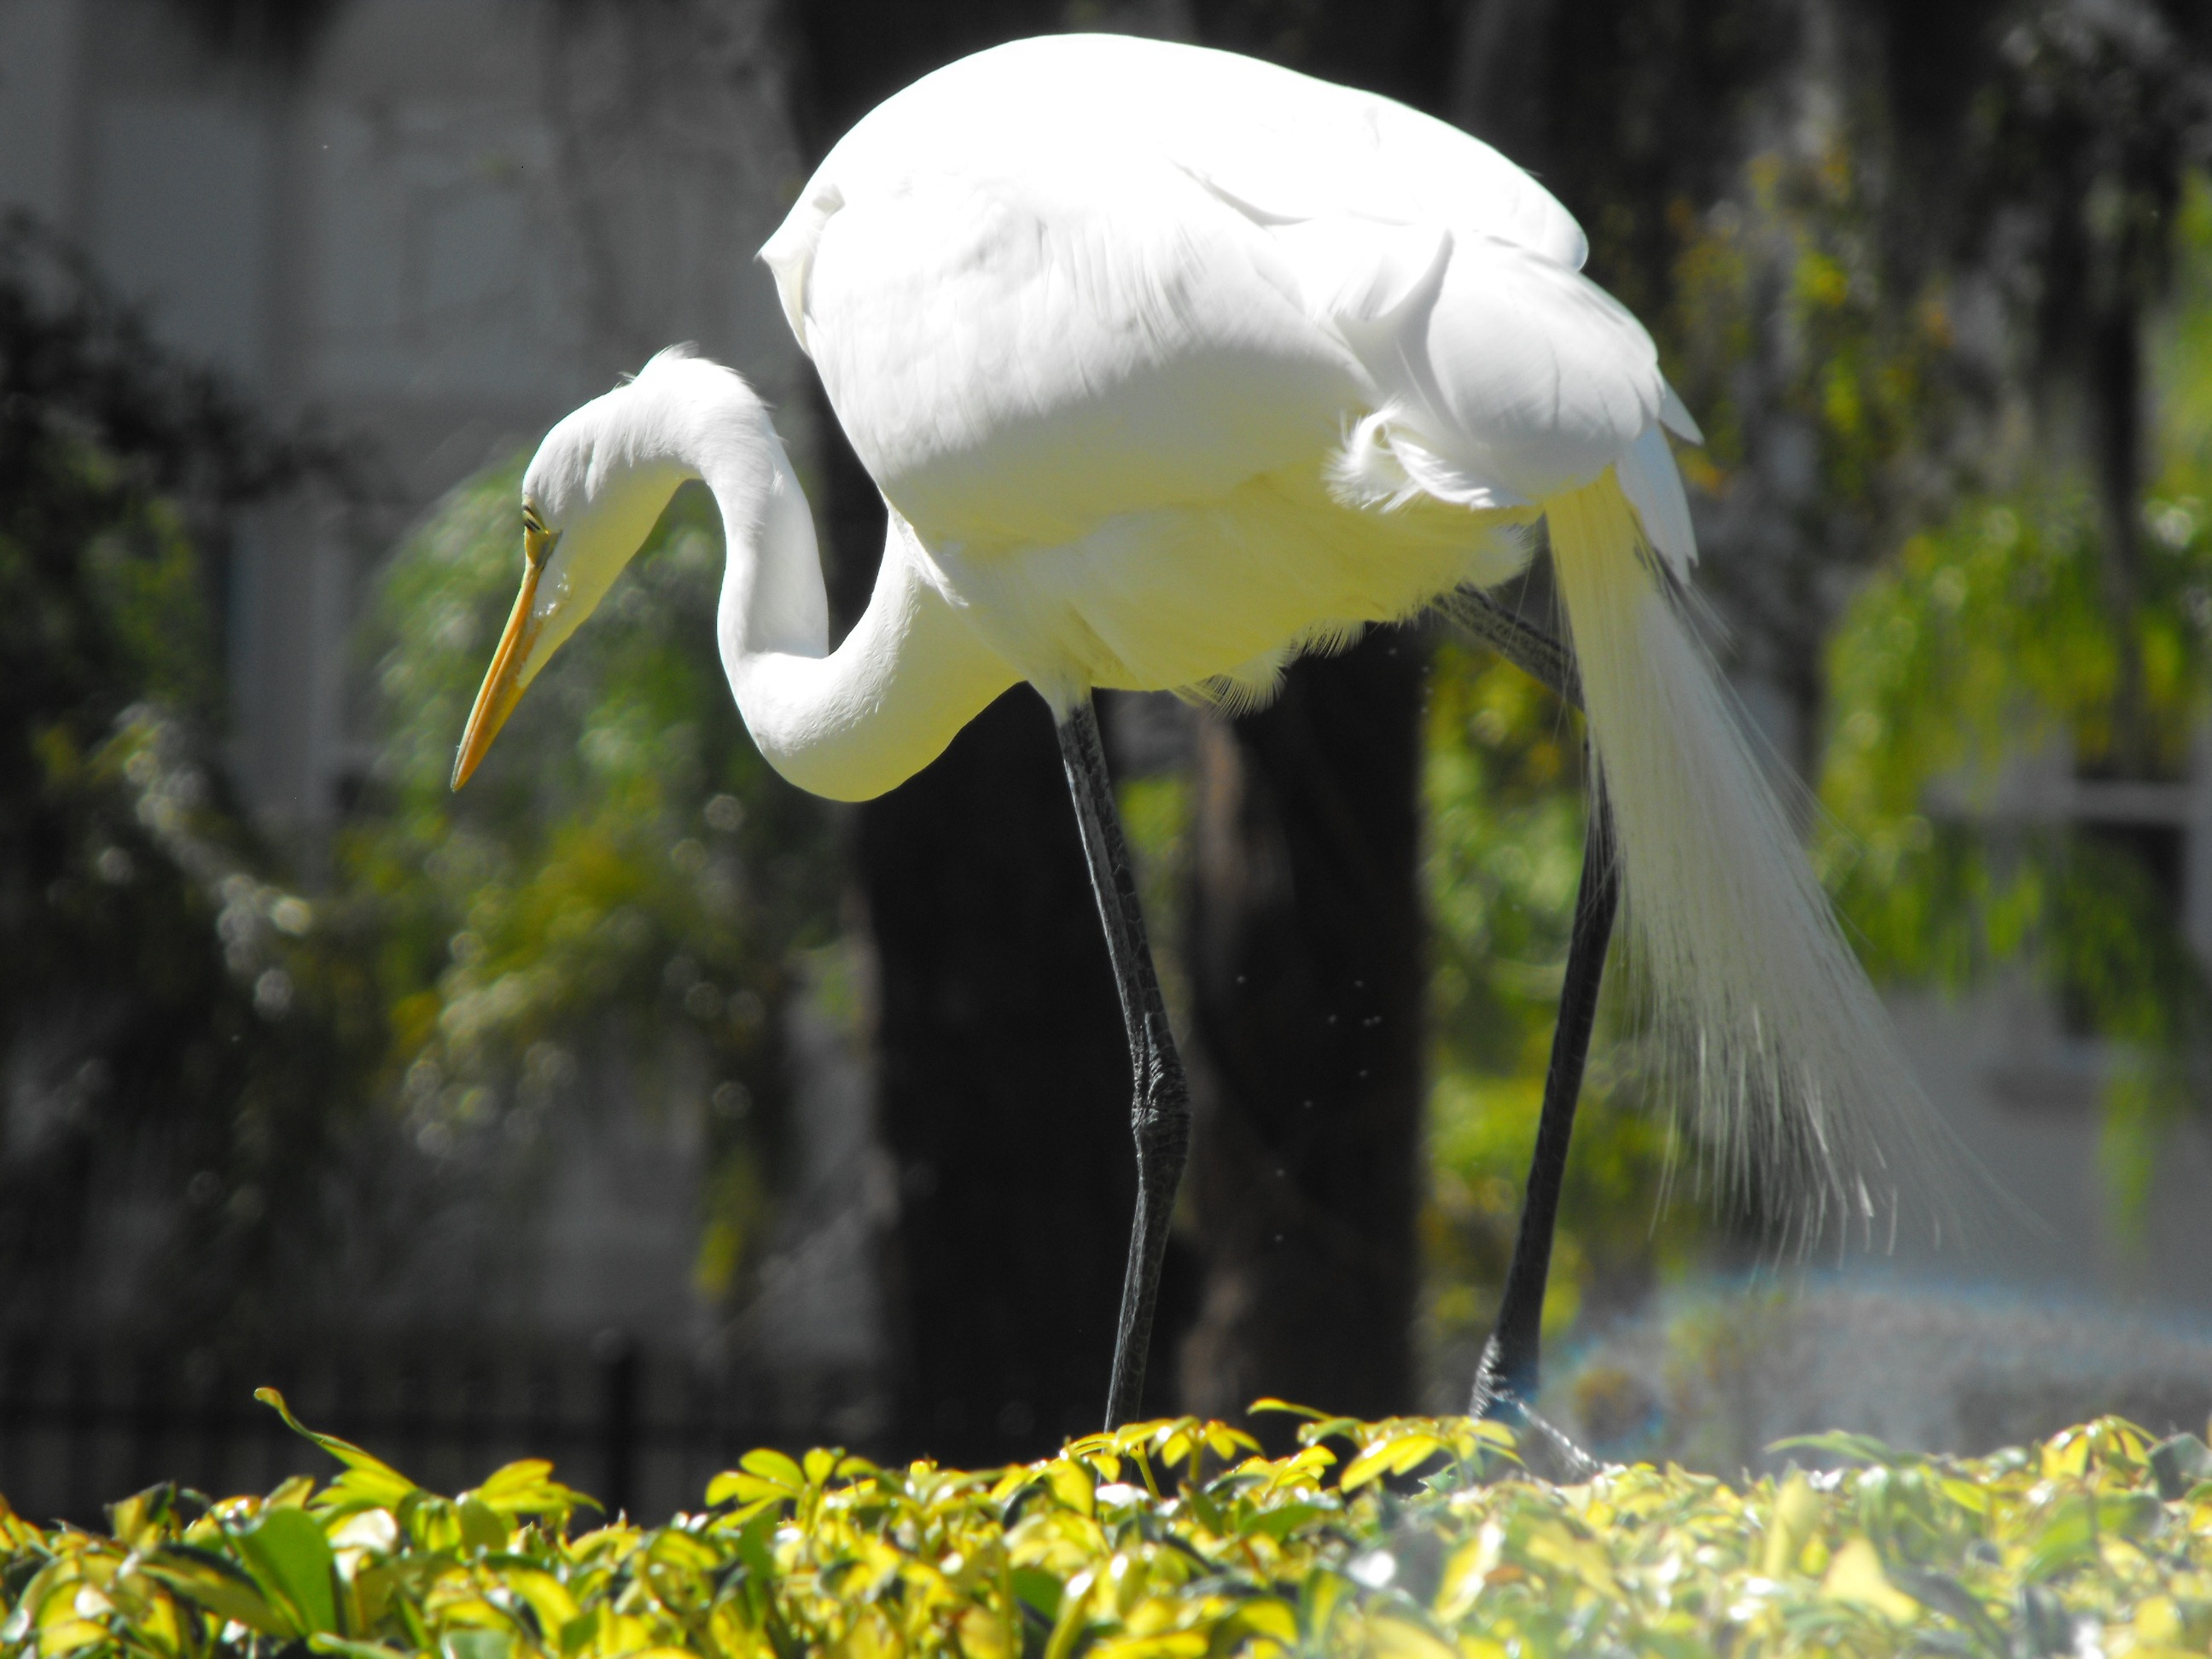
nature, bird, white, flower, alone, isolated, wildlife, standing, beak, yellow, fauna, plants, greenery, plumage, birds, feathers, single, bright, vertebrate, egret, heron, herons, water bird, grasses, great egret